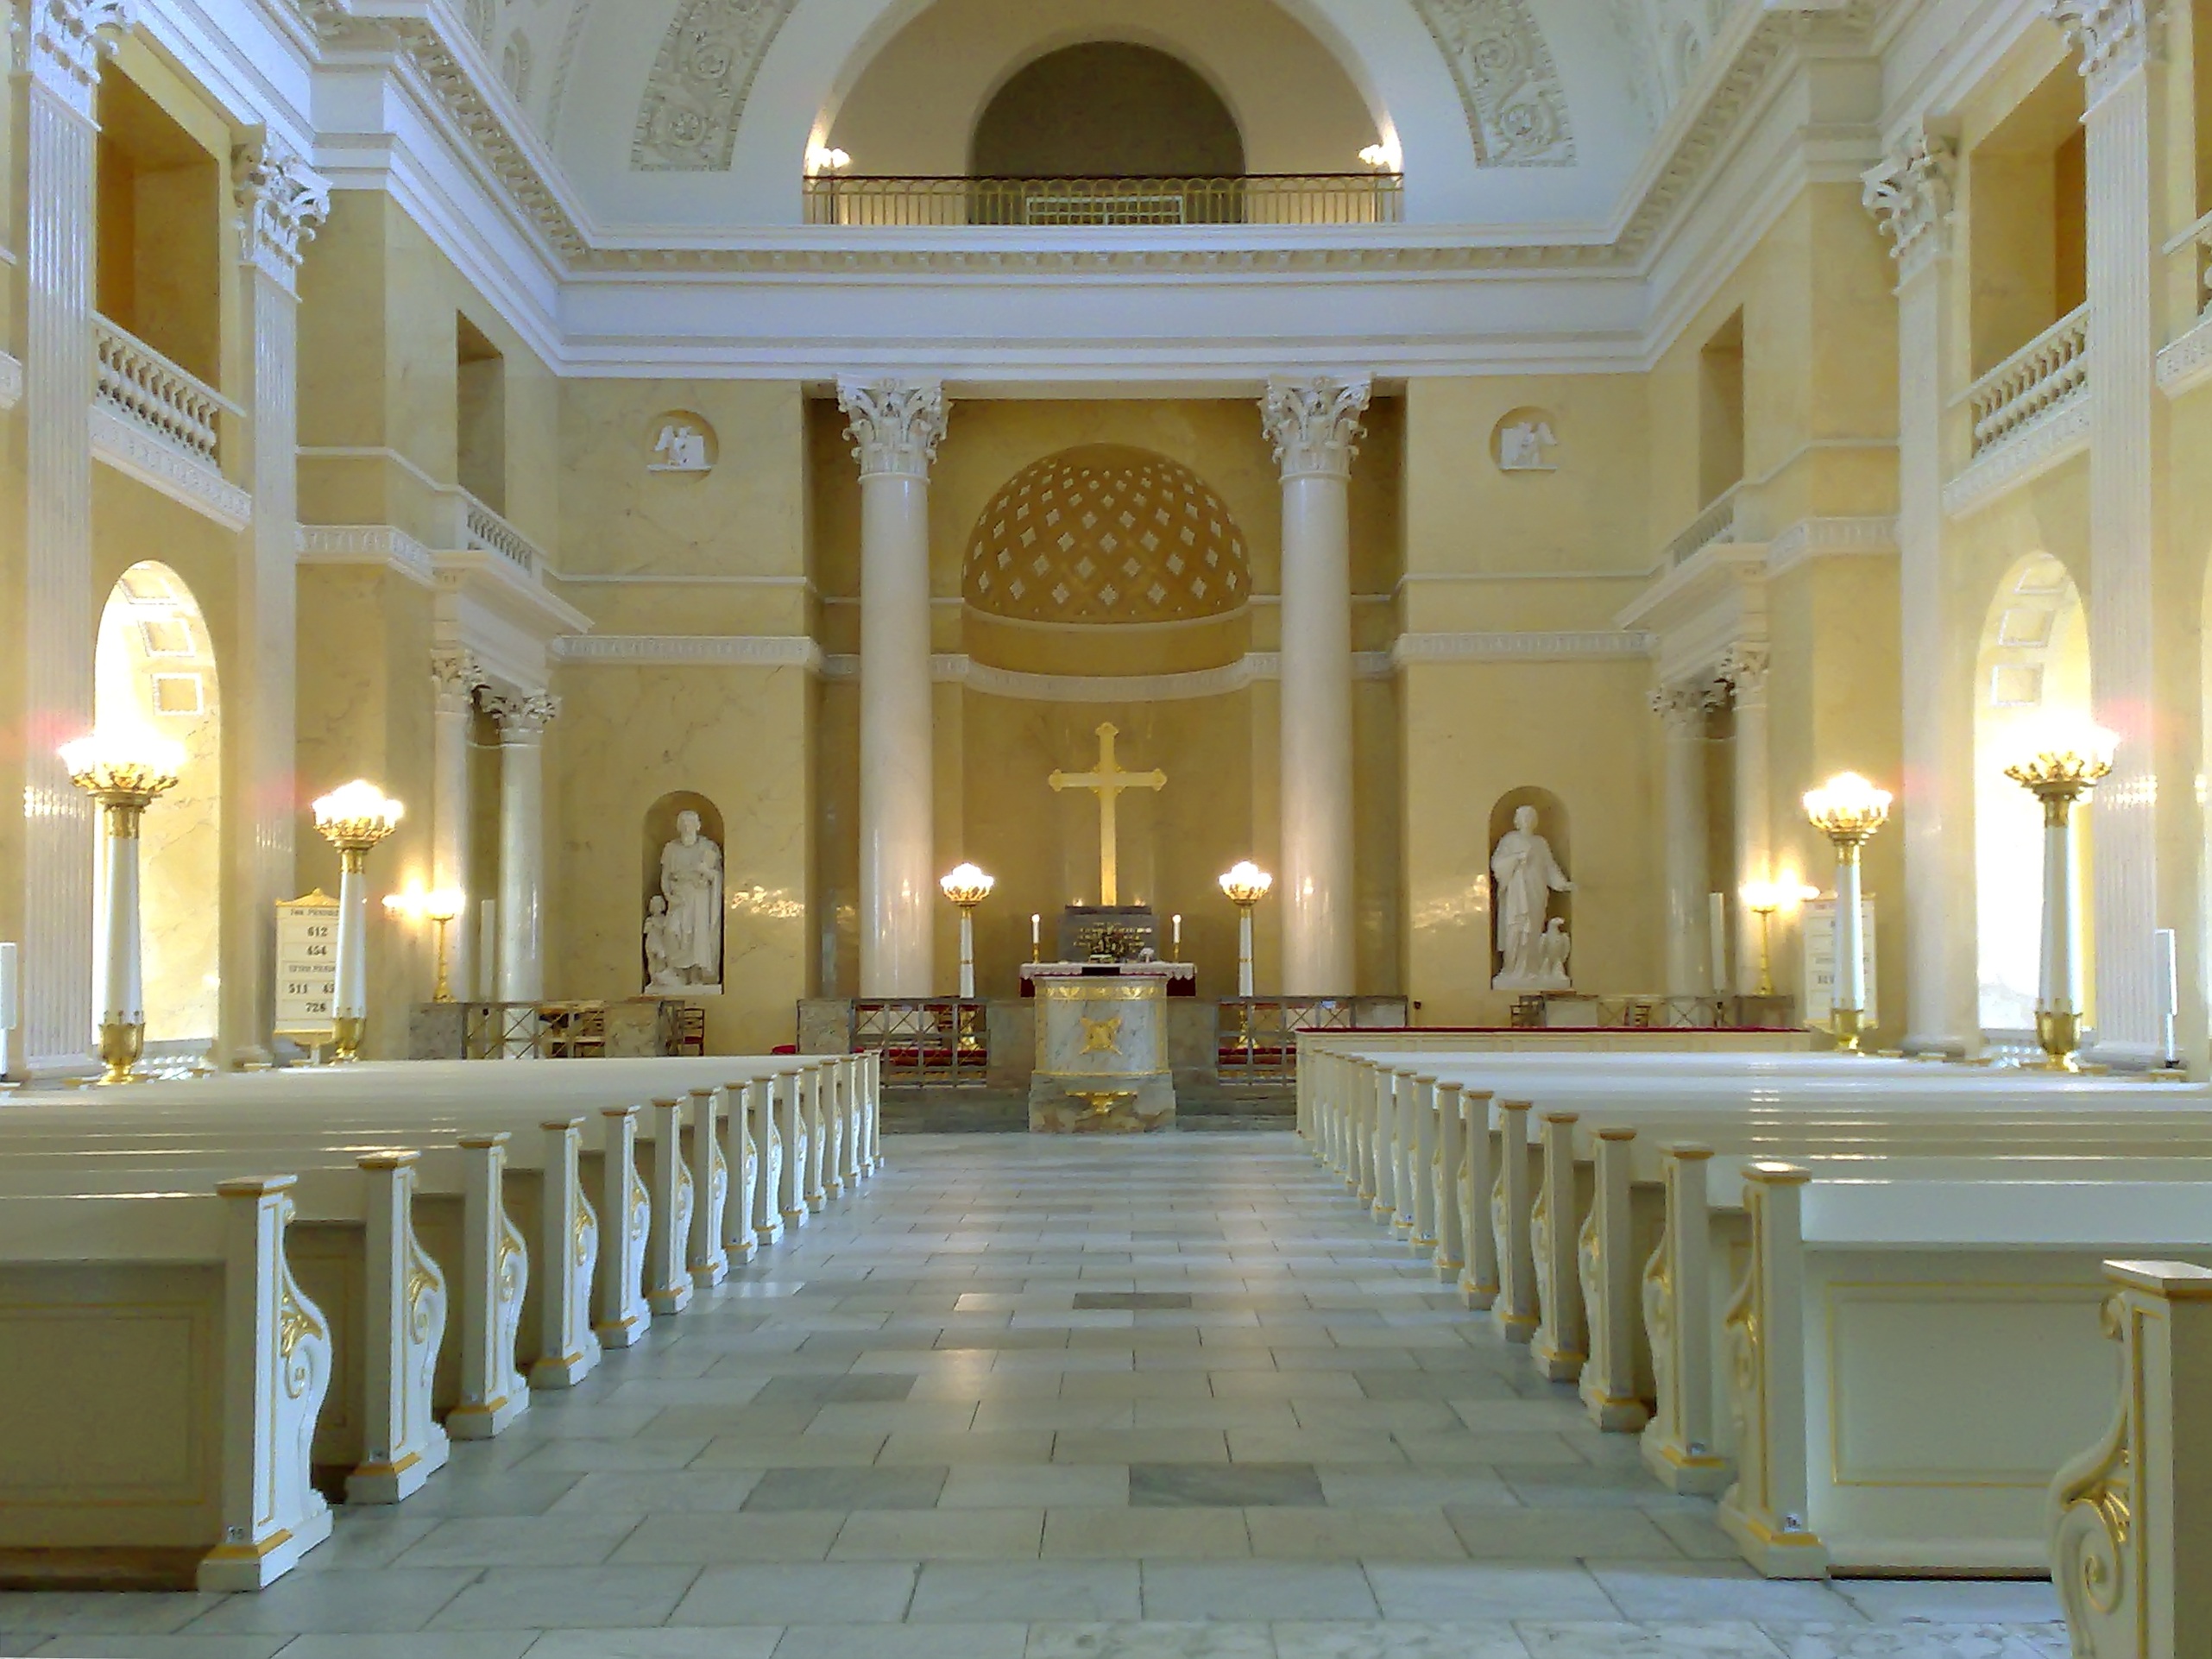
mansion, building, palace, hall, church, chapel, place of worship, interior design, aisle, copenhagen, synagogue, ballroom, estate, lobby, christiansborg, castle chapel, function hall